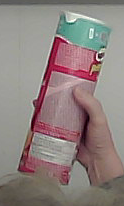
Product: pringles_original